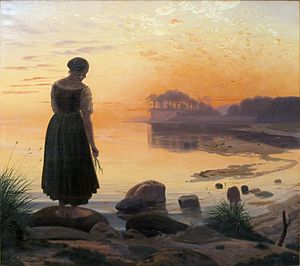
Agnete og Havmanden
Vilhelm Kyhn,Agnete og Havmanden, ca. 1862, privat eje
Agnete og Havmanden er en dansk folkevise, der har dannet inspiration for en række danske digtere, herunder Adam Oehlenschläger og H.C. Andersen.